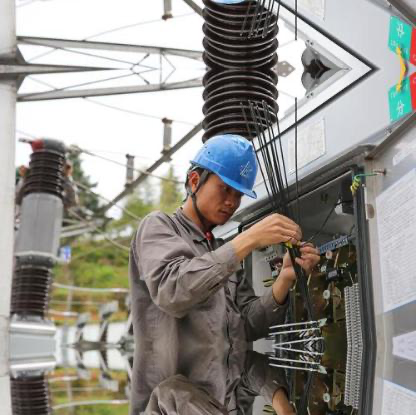
Objects in the image:
label: helmet